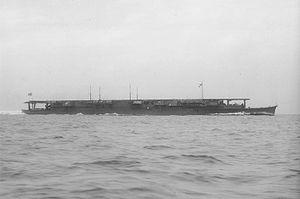
Le Shōhō était un porte-avions de classe Zuihō de la marine impériale japonaise. Il fut mis en chantier en 1934 sur la base d'une conception polyvalente qui permettait de le mettre en service en tant que porte-avions, pétrolier, ou ravitailleur de sous-marins. C'est sous cette troisième forme qu'il fut lancé en 1935, sous le nom de Tsurugisaki. Sa conversion en porte-avions commença en 1941 et il fut rebaptisé Shoho le 26 janvier 1942.
La classe Zuihō est une classe de porte-avions léger construits pour la marine impériale japonaise peu avant la Seconde Guerre mondiale. Deux navires sont construits, le Zuihō et le Shōhō, qui coulent tous les deux durant la guerre.